Antisemitism in France

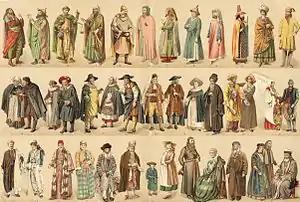
Various costumes of medieval French Jews.

There were widespread persecutions of Jews in France beginning in 1007. These persecutions, instigated by Robert II (972–1031), King of France (987–1031), called "the Pious", are described in a Hebrew pamphlet, which also states that the King of France conspired with his vassals to destroy all the Jews on their lands who would not accept baptism, and many were put to death or killed themselves. Robert is credited with advocating forced conversions of local Jewry, as well as mob violence against Jews who refused. Among the dead was the learned Rabbi Senior. Robert the Pious is well known for his lack of religious toleration and for the hatred that he bore toward heretics; it was Robert who reinstated the Roman imperial custom of burning heretics at the stake. In Normandy under Richard II, Duke of Normandy, Rouen Jewry suffered from persecutions that were so terrible that many women, in order to escape the fury of the mob, jumped into the river and drowned. A notable of the town, Jacob ben Jekuthiel, a Talmudic scholar, sought to intercede with Pope John XVIII to stop the persecution in Lorraine (1007). Jacob undertook the journey to Rome, but was imprisoned with his wife and four sons by Duke Richard, and escaped death only by allegedly miraculous means. He left his eldest son, Judah, as a hostage with Richard while he with his wife and three remaining sons went to Rome. He bribed the pope with seven gold marks and two hundred pounds, who thereupon sent a special envoy to King Robert ordering him to stop the persecutions.